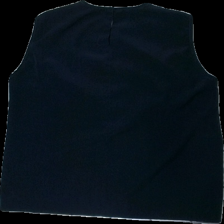
View: back
Type: Top
Category: Ladies
Brand: Missing
Colors: Blue
Material: 100% polyester
Cut: Regular, C-collar
Season: All
Price range: <50
Recommended usage: Reuse